Mills College at Northeastern University

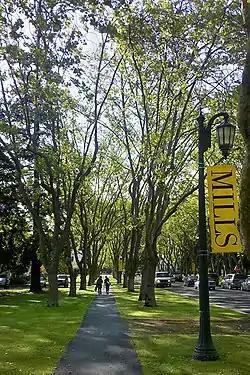
Students walk along tree-lined Richards Road near the entrance to Mills.

For much of its time as an independent institution, admission to Mills was selective. As the college began encountering financial difficulties, admission became less selective, with acceptance rates hovering around the 75% mark. In preparation for the Northeastern merger, Mills stopped accepting admission applications in 2021. Post-merger, Mills College at Northeastern has announced that it plans to accept new applicants for fall 2023 enrollment.